Bohdan Smoleń

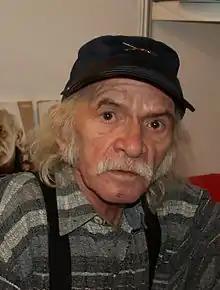

Bohdan Smoleń (9 June 1947 – 15 December 2016) was a Polish comedian, singer and actor. He was a member of the Kabaret TEY, and was featured in the television show "The Lousy World".